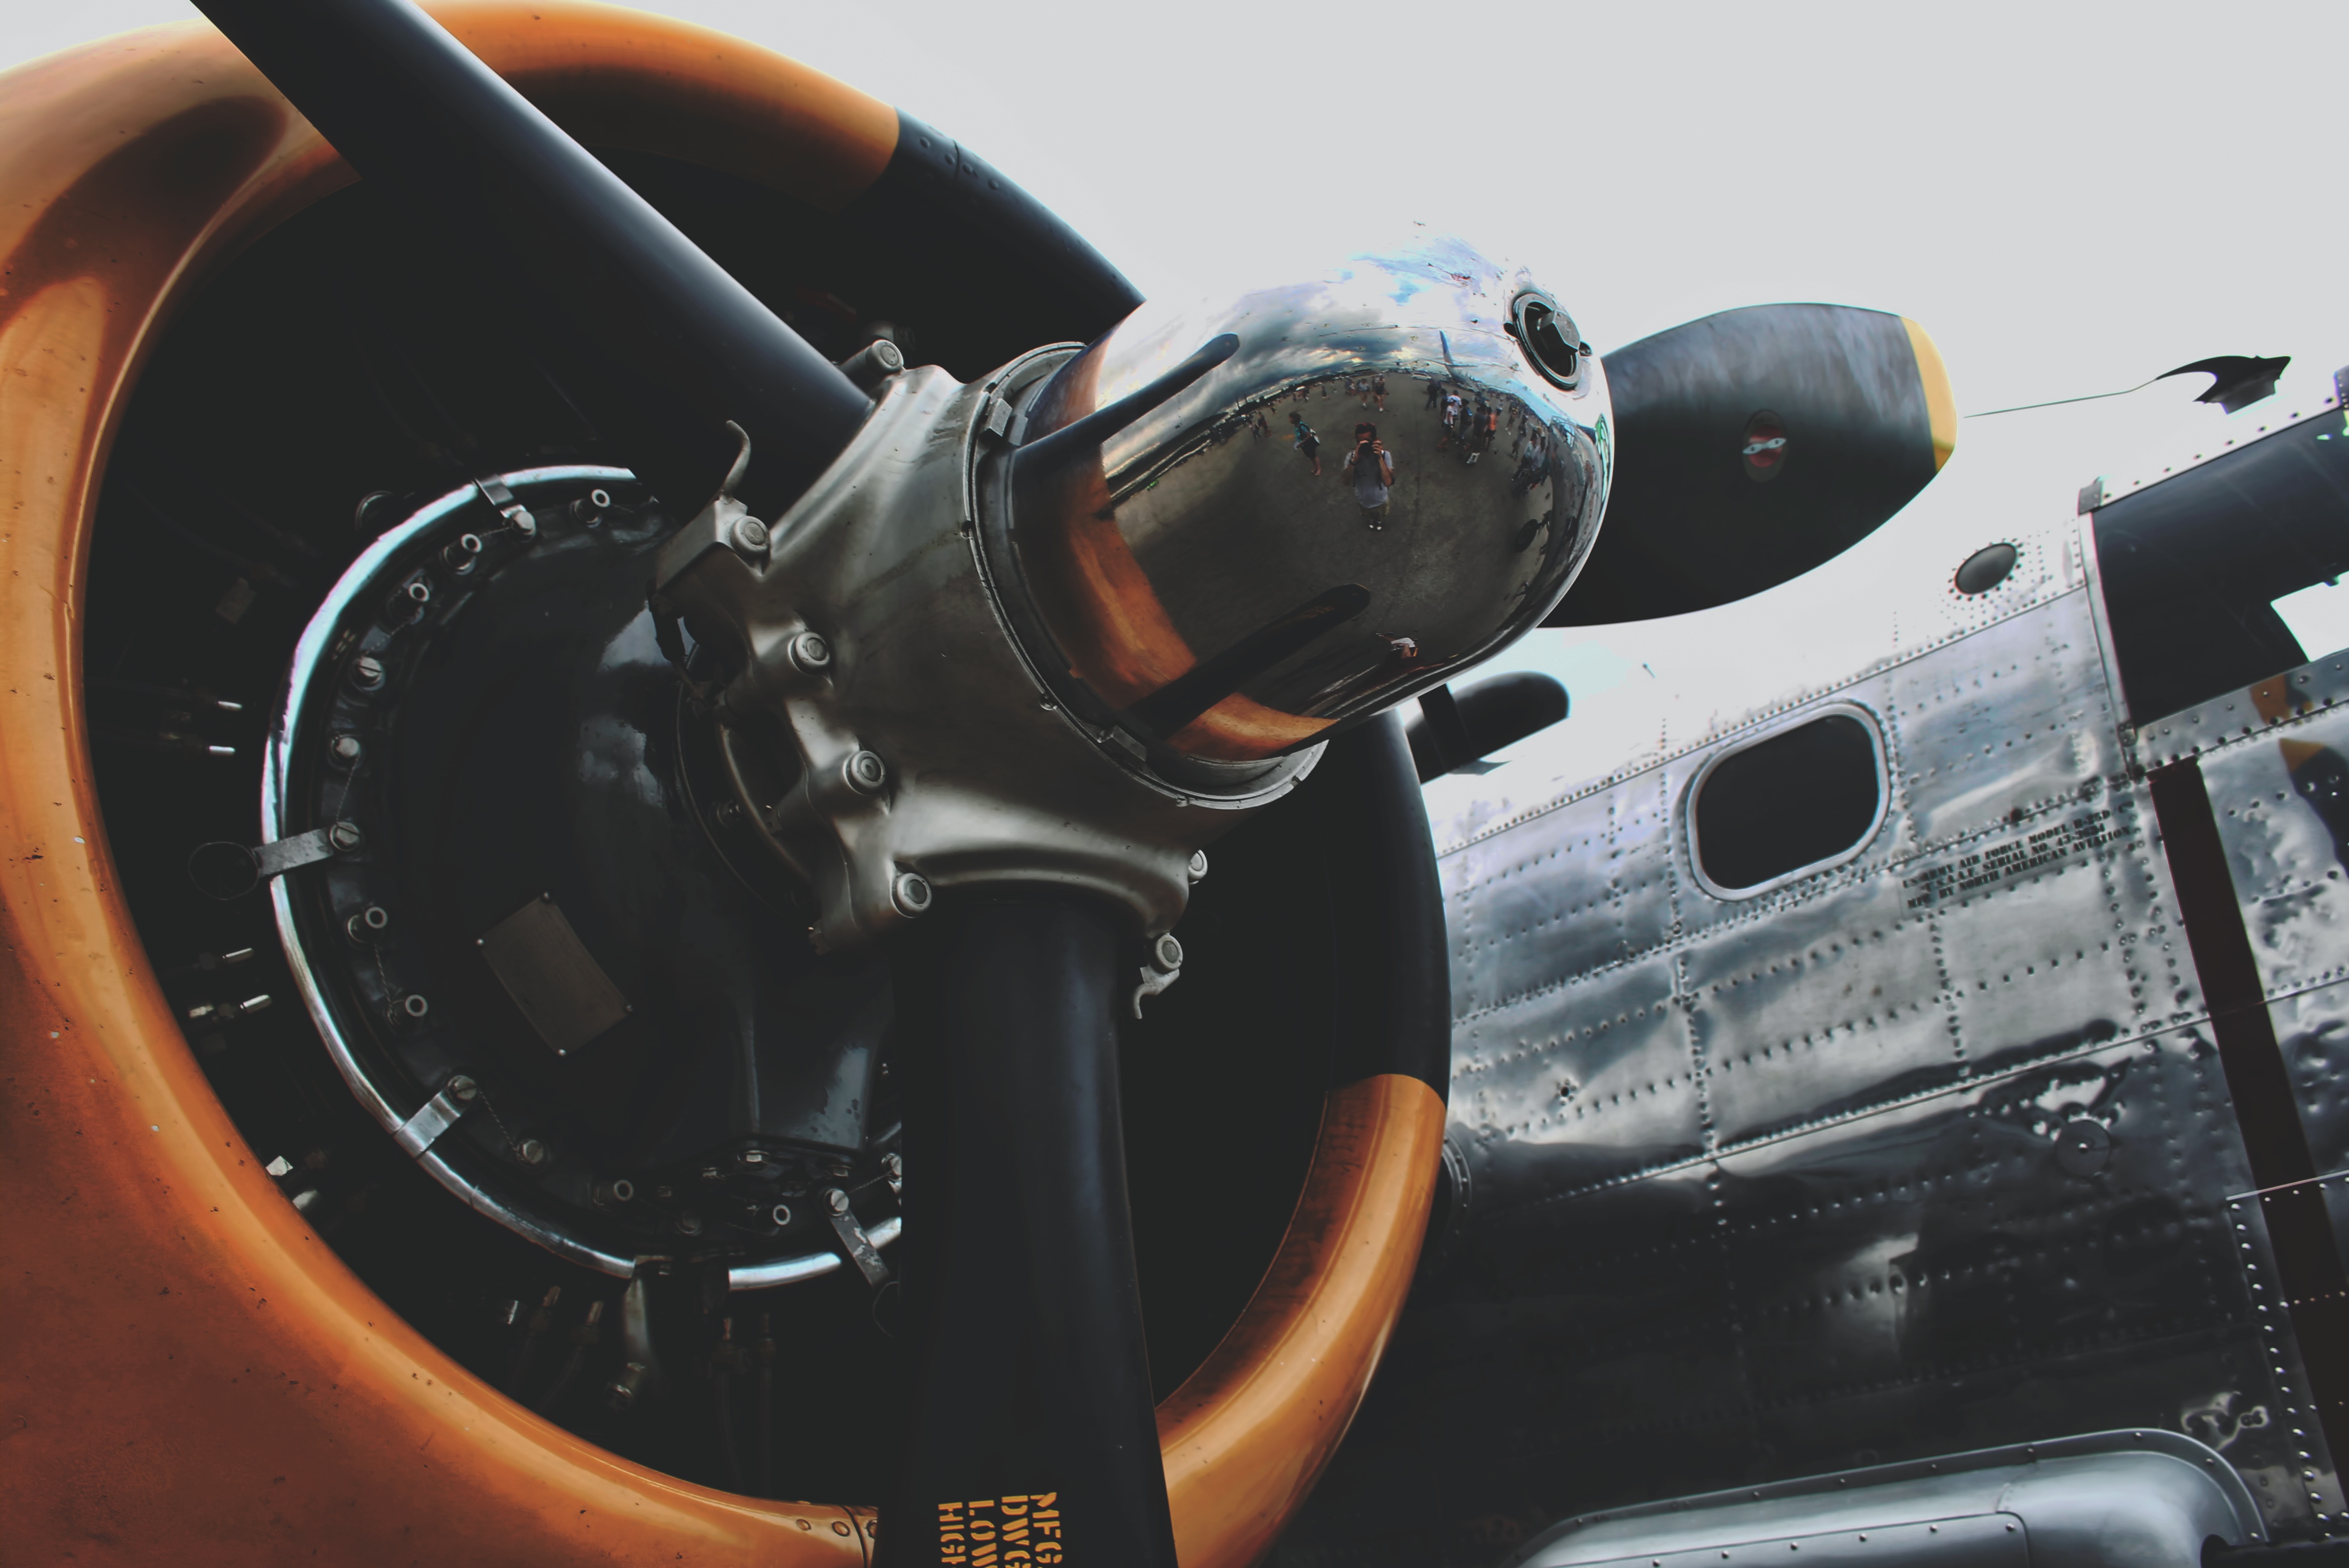
car, airplane, aircraft, vehicle, aviation, screenshot, automobile make, atmosphere of earth, aircraft engine